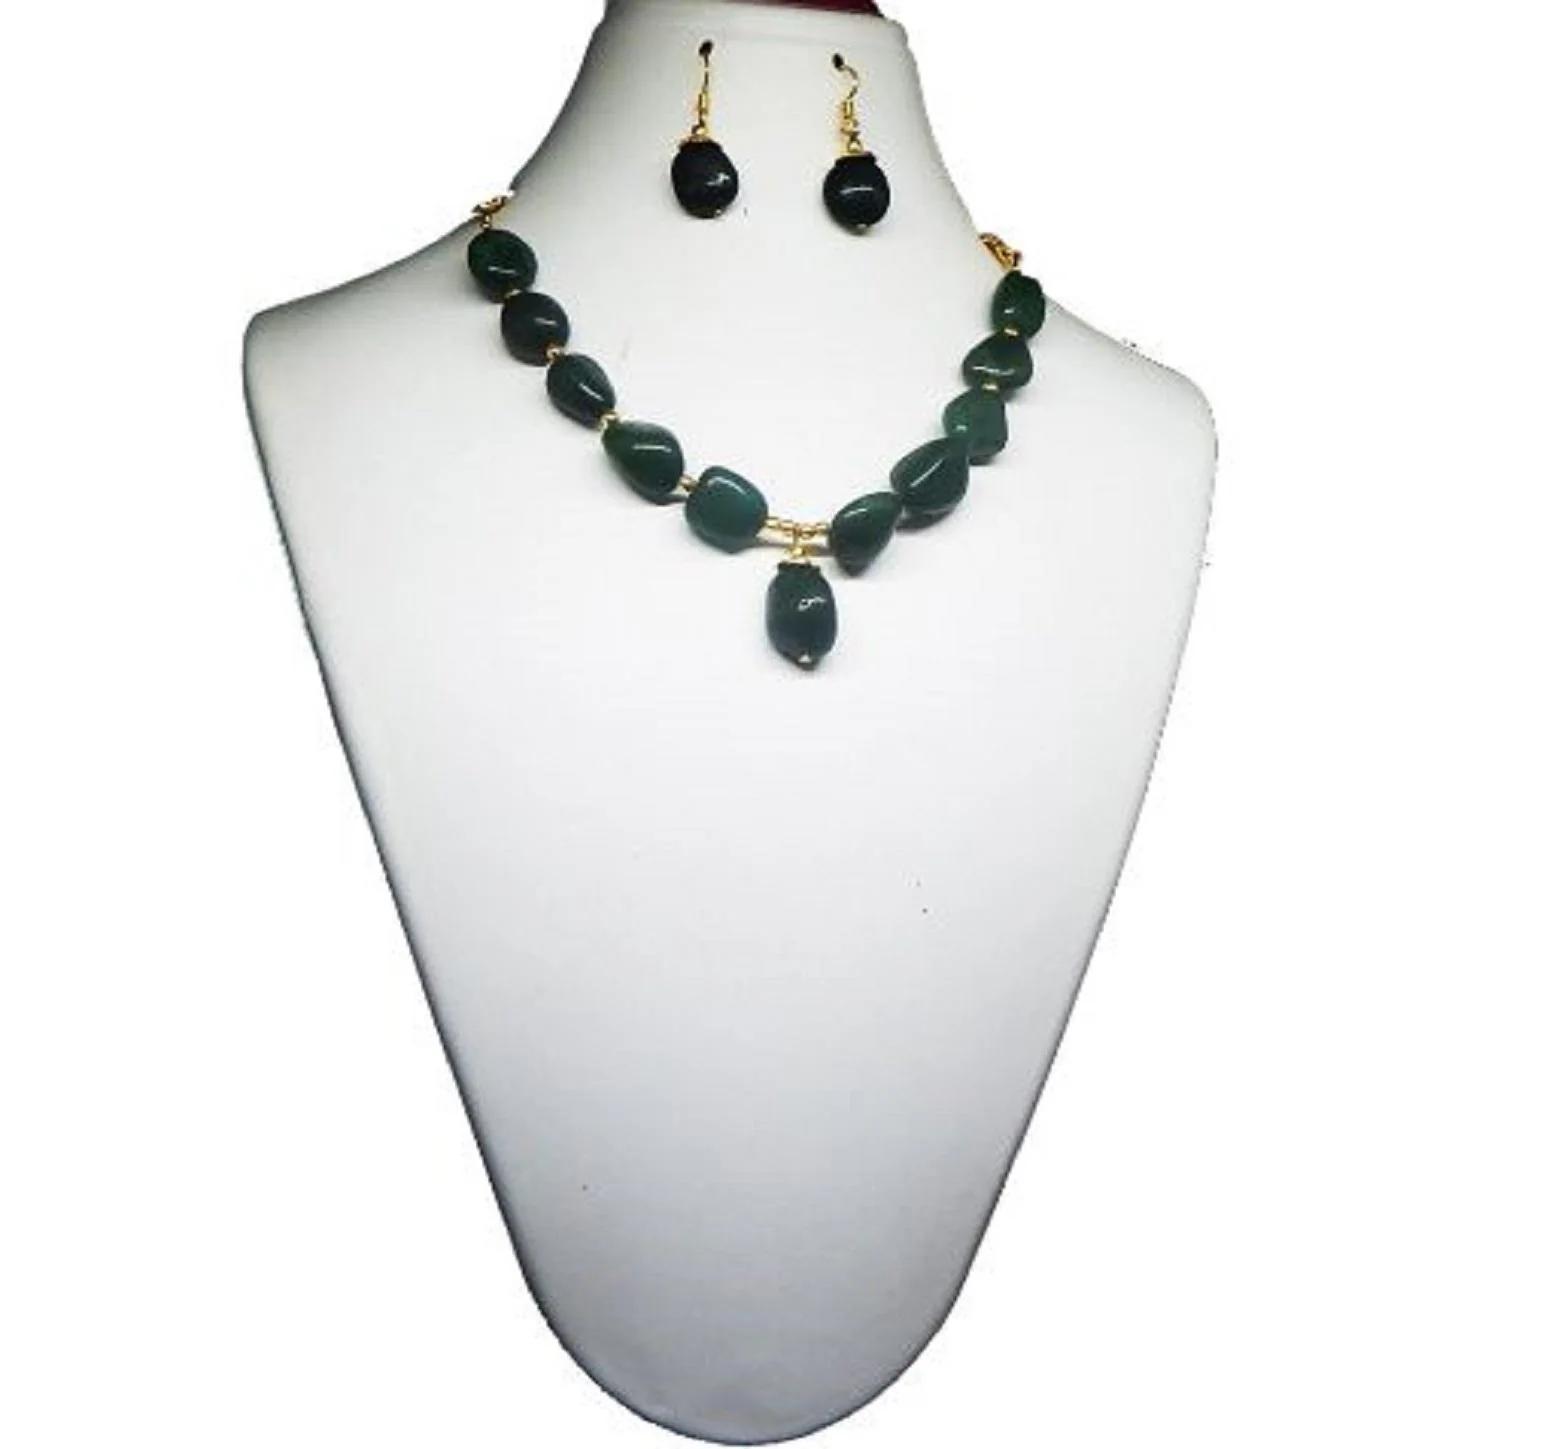
JAYA VISION ENTERPRISES Gemstone Green Aventurine Tumble for Heart Chakra Chhoker Necklace
Type: Necklaces
Brand: JAYA VISION ENTERPRISES
Price: Rs. 499
 Item Type : Semi Precious Gem Stone Green Aventurine Beads Necklace,Style : 2 Line Green Aventurine Stone Beads Necklace,Finishing Detail : Green Aventurine Beads with Gold Polish Copper metal Chain Necklace,Green Aventurine help in emotional healing and preparing one for growth. It associates one to tree of life. Its positive energy heals emotional trauma, reduces anxiety.